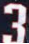
Number: 3